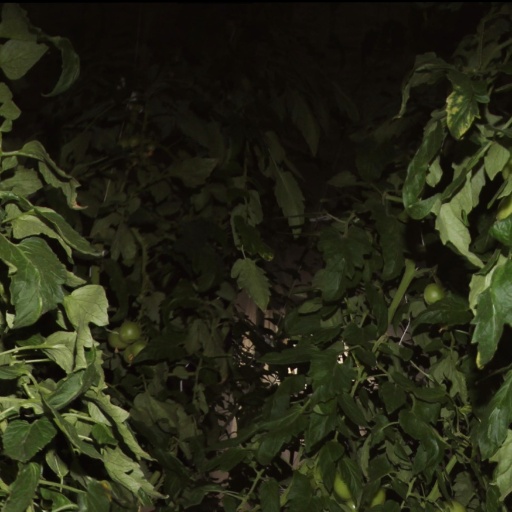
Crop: tomato